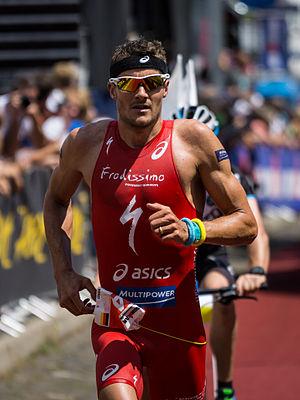
Jan Frodeno né le 18 août 1981 à Cologne en Allemagne est un triathlète professionnel médaillé d'or aux Jeux olympiques de 2008 à Pékin, champion du monde d'Ironman et d'Ironman 70.3.
Les championnats du monde d'Ironman 2015 se déroule le 10 octobre 2015 à Kailua-Kona dans l'État d'Hawaï. Ils sont organisés par la World Triathlon Corporation.